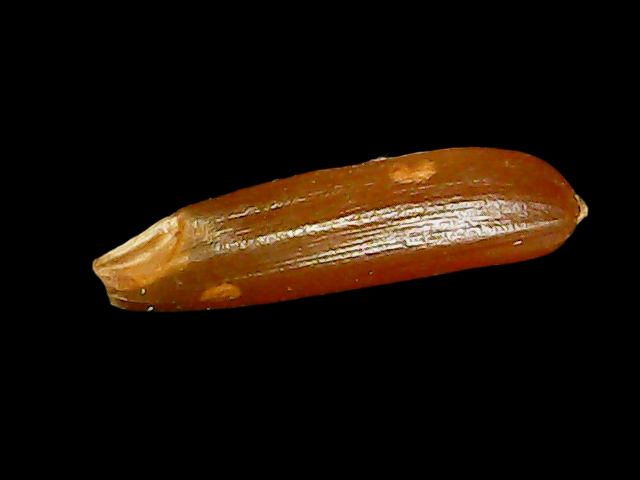
Rice variety: Binadhan20